Sainte-Julie, Ain

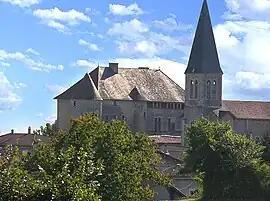
Castle and church

Sainte-Julie is a commune in the Ain department in eastern France.